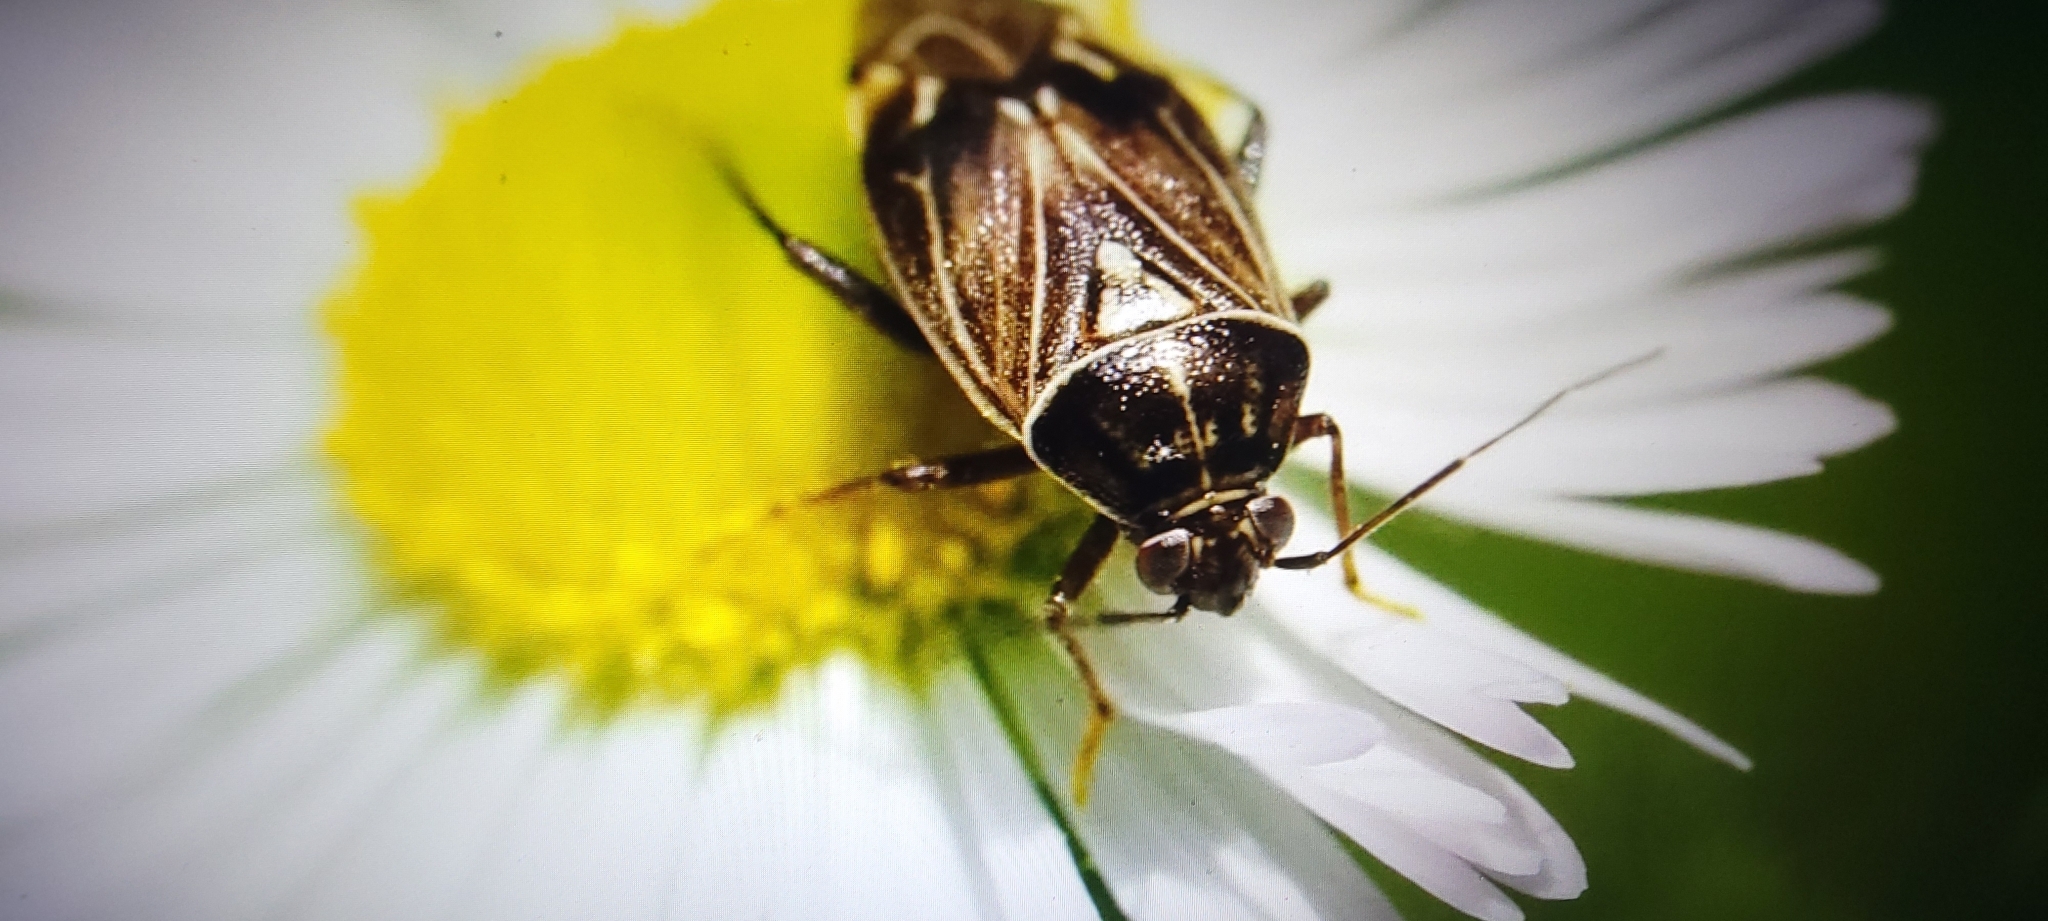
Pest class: lygus_bug